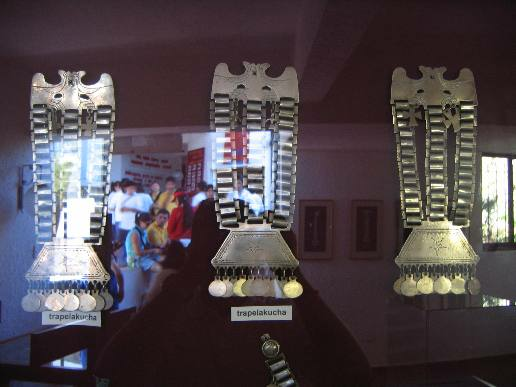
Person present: Yes